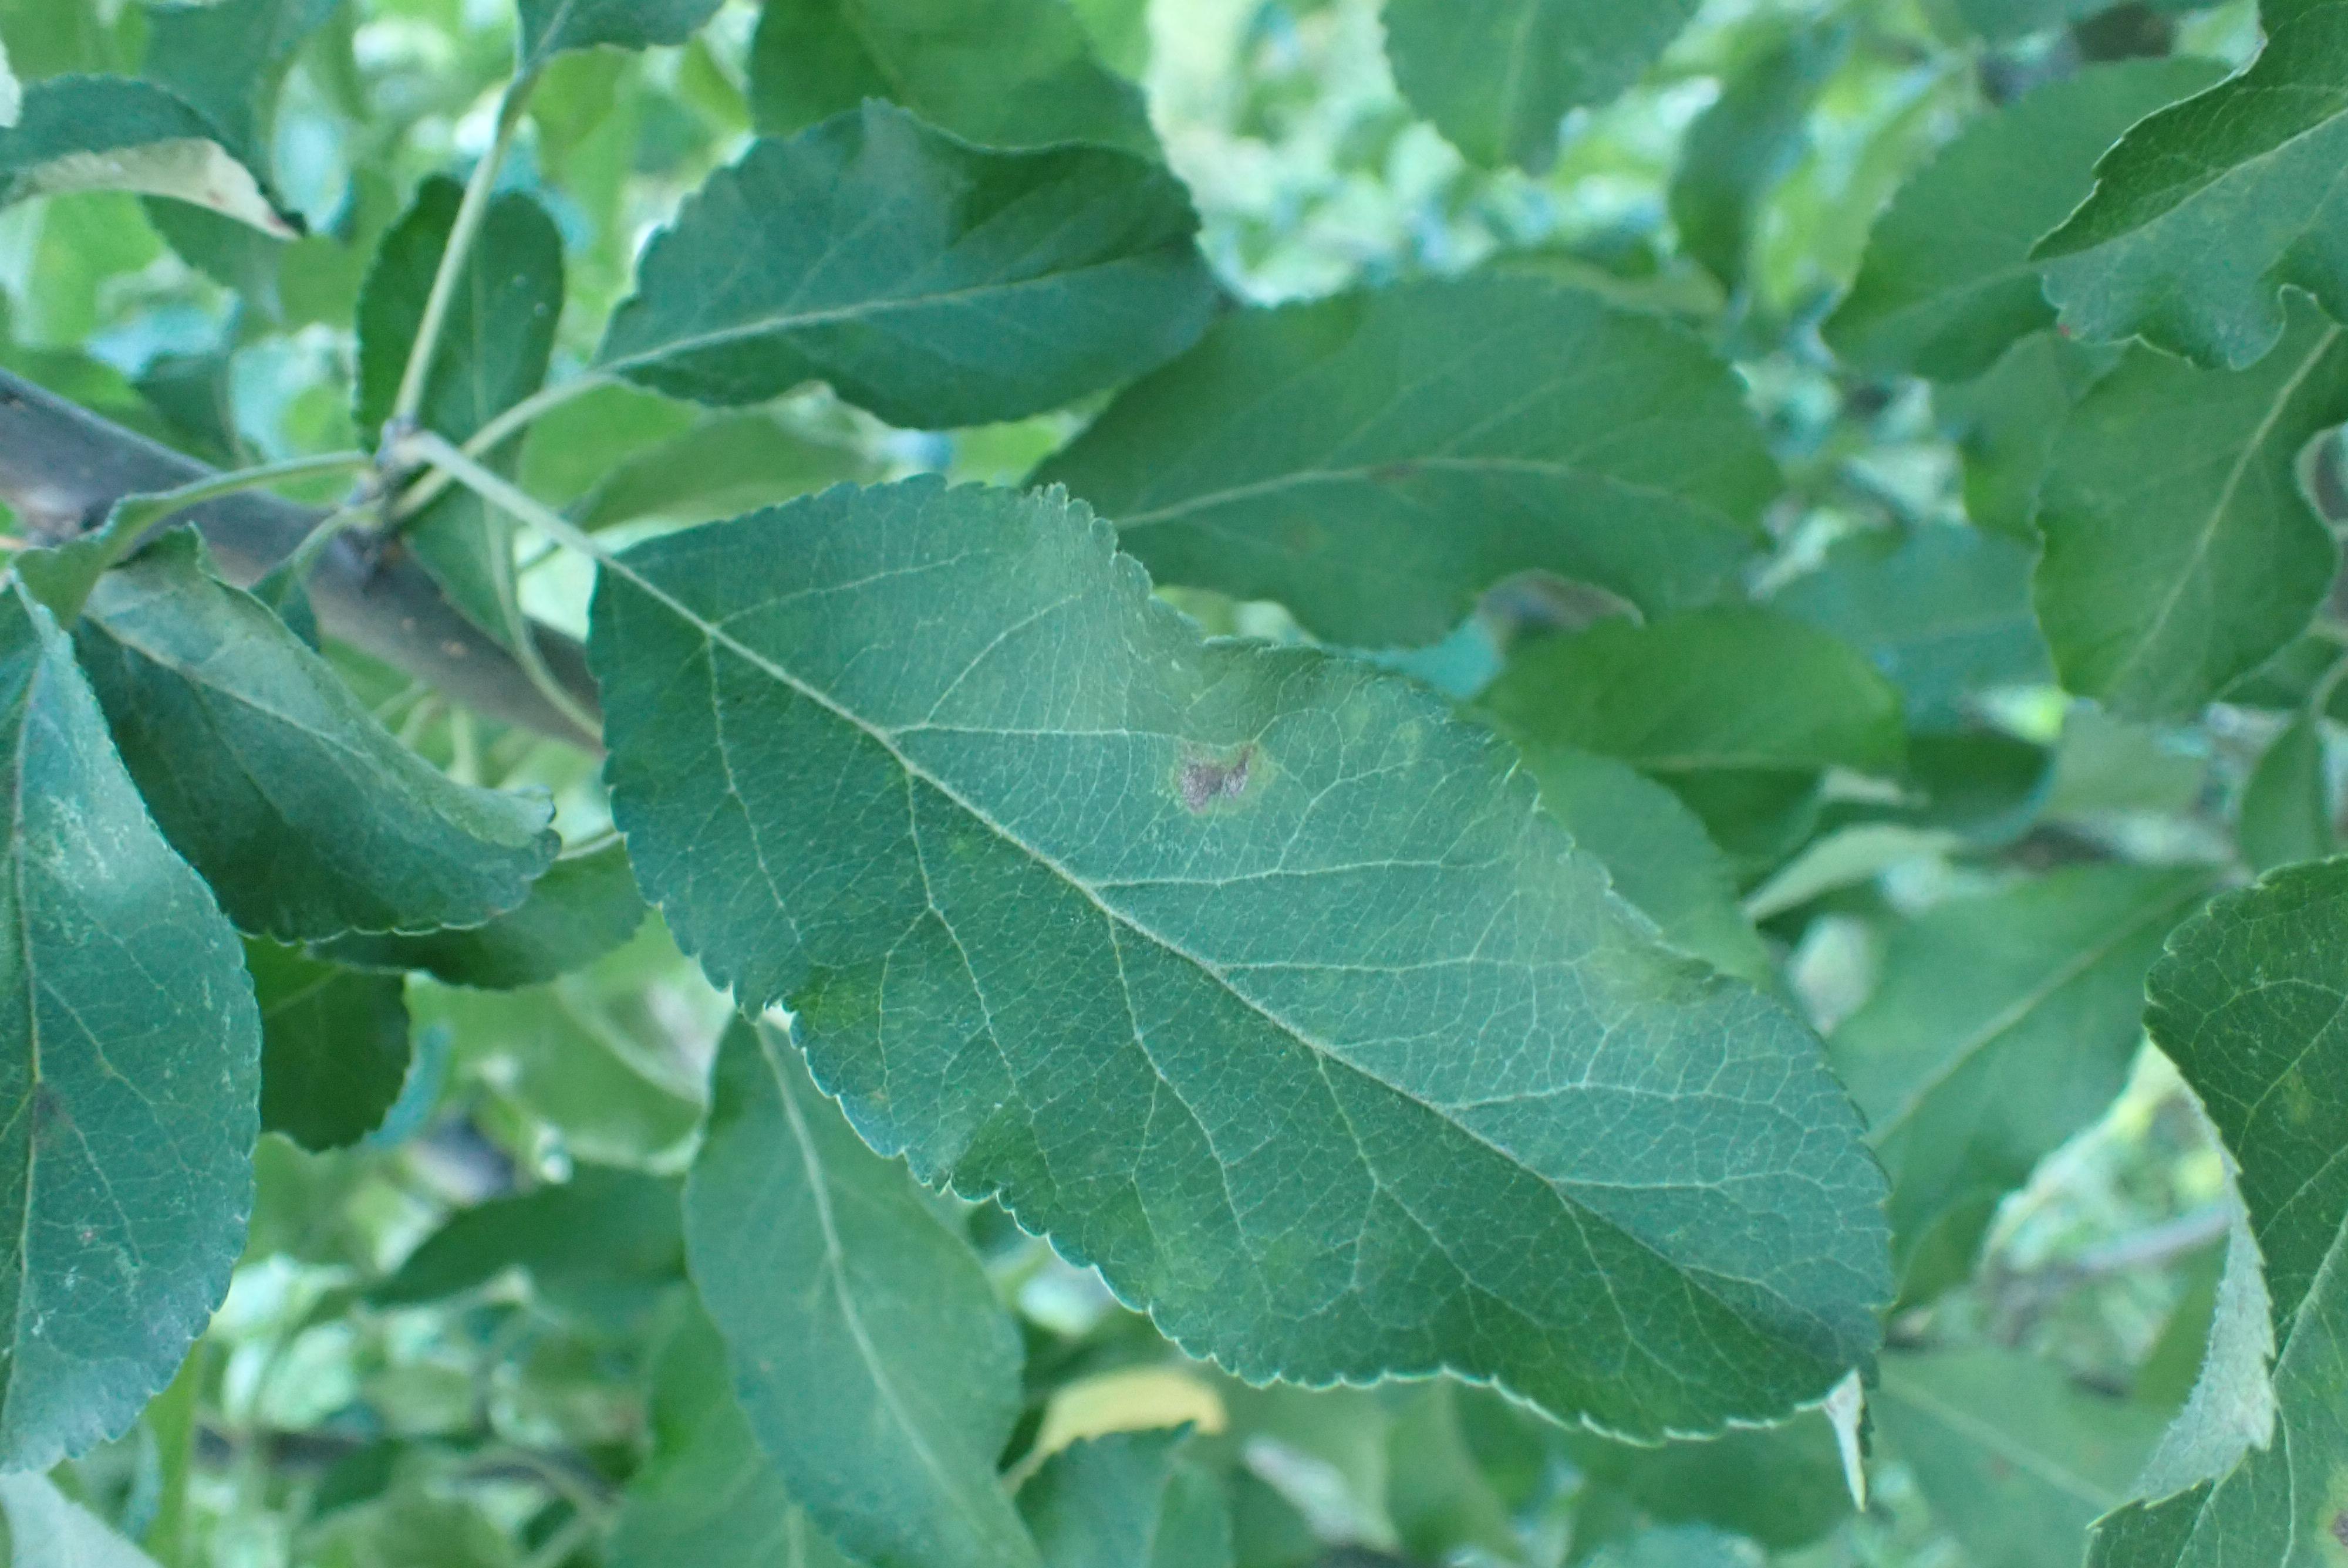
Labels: scab